Drum kit

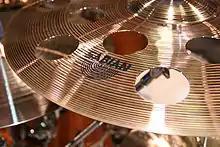
Sabian O-zone "vented" crash cymbal

Hi-hat cymbals (nicknamed "hats") consist of two cymbals mounted, one upside down, with their bottoms facing each other, on a hollow metal support cylinder with folding support legs that keep the support cylinder vertical. Like the bass drum, the hi-hat has a foot pedal. The bottom cymbal is fixed in place. The top cymbal is mounted on a thin rod, which is inserted into the hollow cymbal stand. The thin rod is connected to a foot pedal. When the foot pedal is pressed down, it causes the thin rod to move down, causing the upper cymbal to move and strike the lower. When the foot is lifted off the pedal, the upper cymbal rises, due to the pedal's spring-loaded mechanism. The hi-hats can be sounded by striking the cymbals with one or two sticks or just by closing and opening the cymbals with the foot pedal. The ability to create rhythms on the hi-hats with the foot alone expands the drummer's ability to create sounds, as the hands are freed up to play on the drums or other cymbals. Different sounds can be created by striking "open hi-hats" (without the pedal depressed, which creates a noisy sound nicknamed "sloppy hats") or a crisp "closed hi-hats" sound (with the pedal pressed down). High hats can also be struck with the pedal partially depressed.